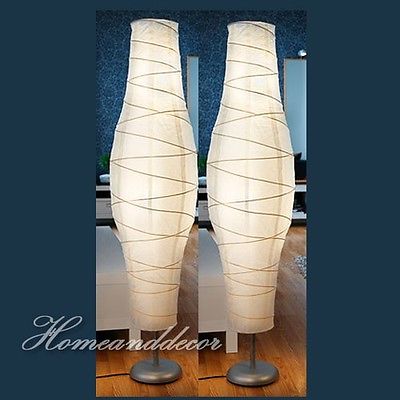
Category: lamp